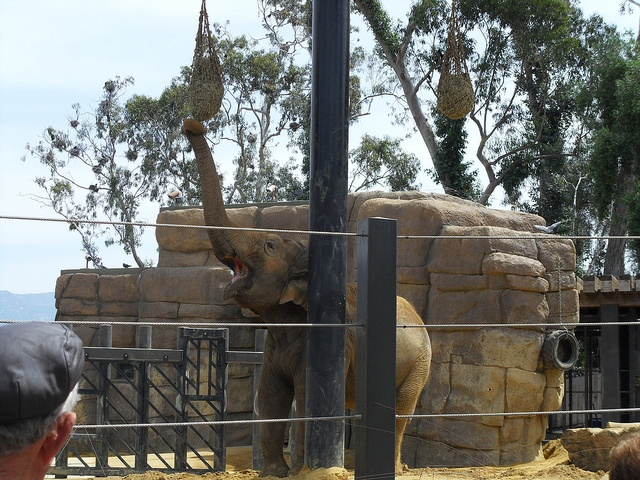
An elephant sticks it's trunk in the air trying to reach a hanging object.
An elephant is in an enclosure by a rock formation.
A humongous elephant raising its trunk while bellowing outwards.
An elephant is standing behind the fence
An elephant in an enclosure reaching for  something with its trunk.